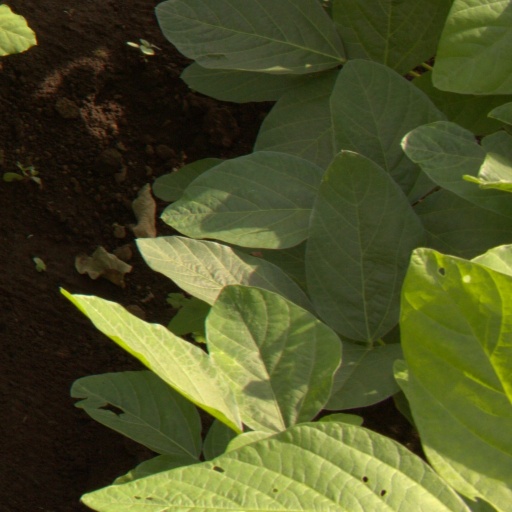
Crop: soybean